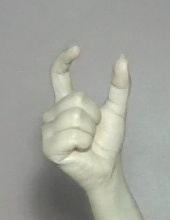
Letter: nun